Toboggan (film)

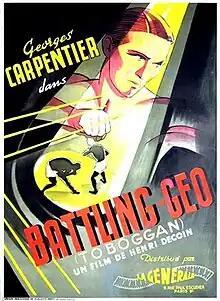

Toboggan is a 1934 French sports drama film directed by Henri Decoin and starring Georges Carpentier, Arlette Marchal and Raymond Cordy. It was voted amongst the most popular films of the year by readers of the "Pour Vous" magazine. The film's sets were designed by the art director Jean Lafitte.